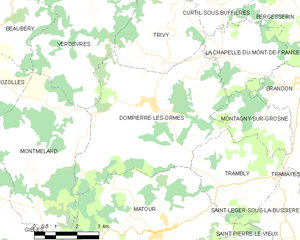
Carte des communes françaises